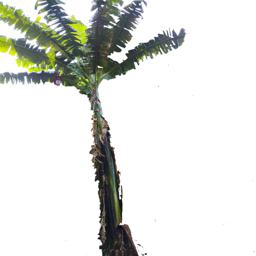
Label: BHIMKOL